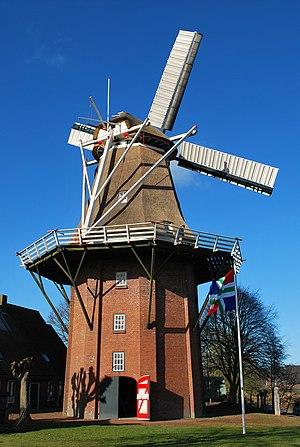
Cet article recense les moulins à vent de la province de Groningue, aux Pays-Bas.